I Am David (film)

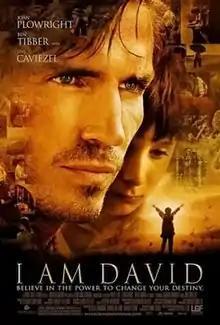
Theatrical release poster

I Am David is a 2003 American drama film written and directed by Paul Feig in his directorial debut. It is based on the 1963 novel of the same name (originally published in the USA under the name "North to Freedom") by Anne Holm. The film was produced by Walden Media and Lions Gate Entertainment.